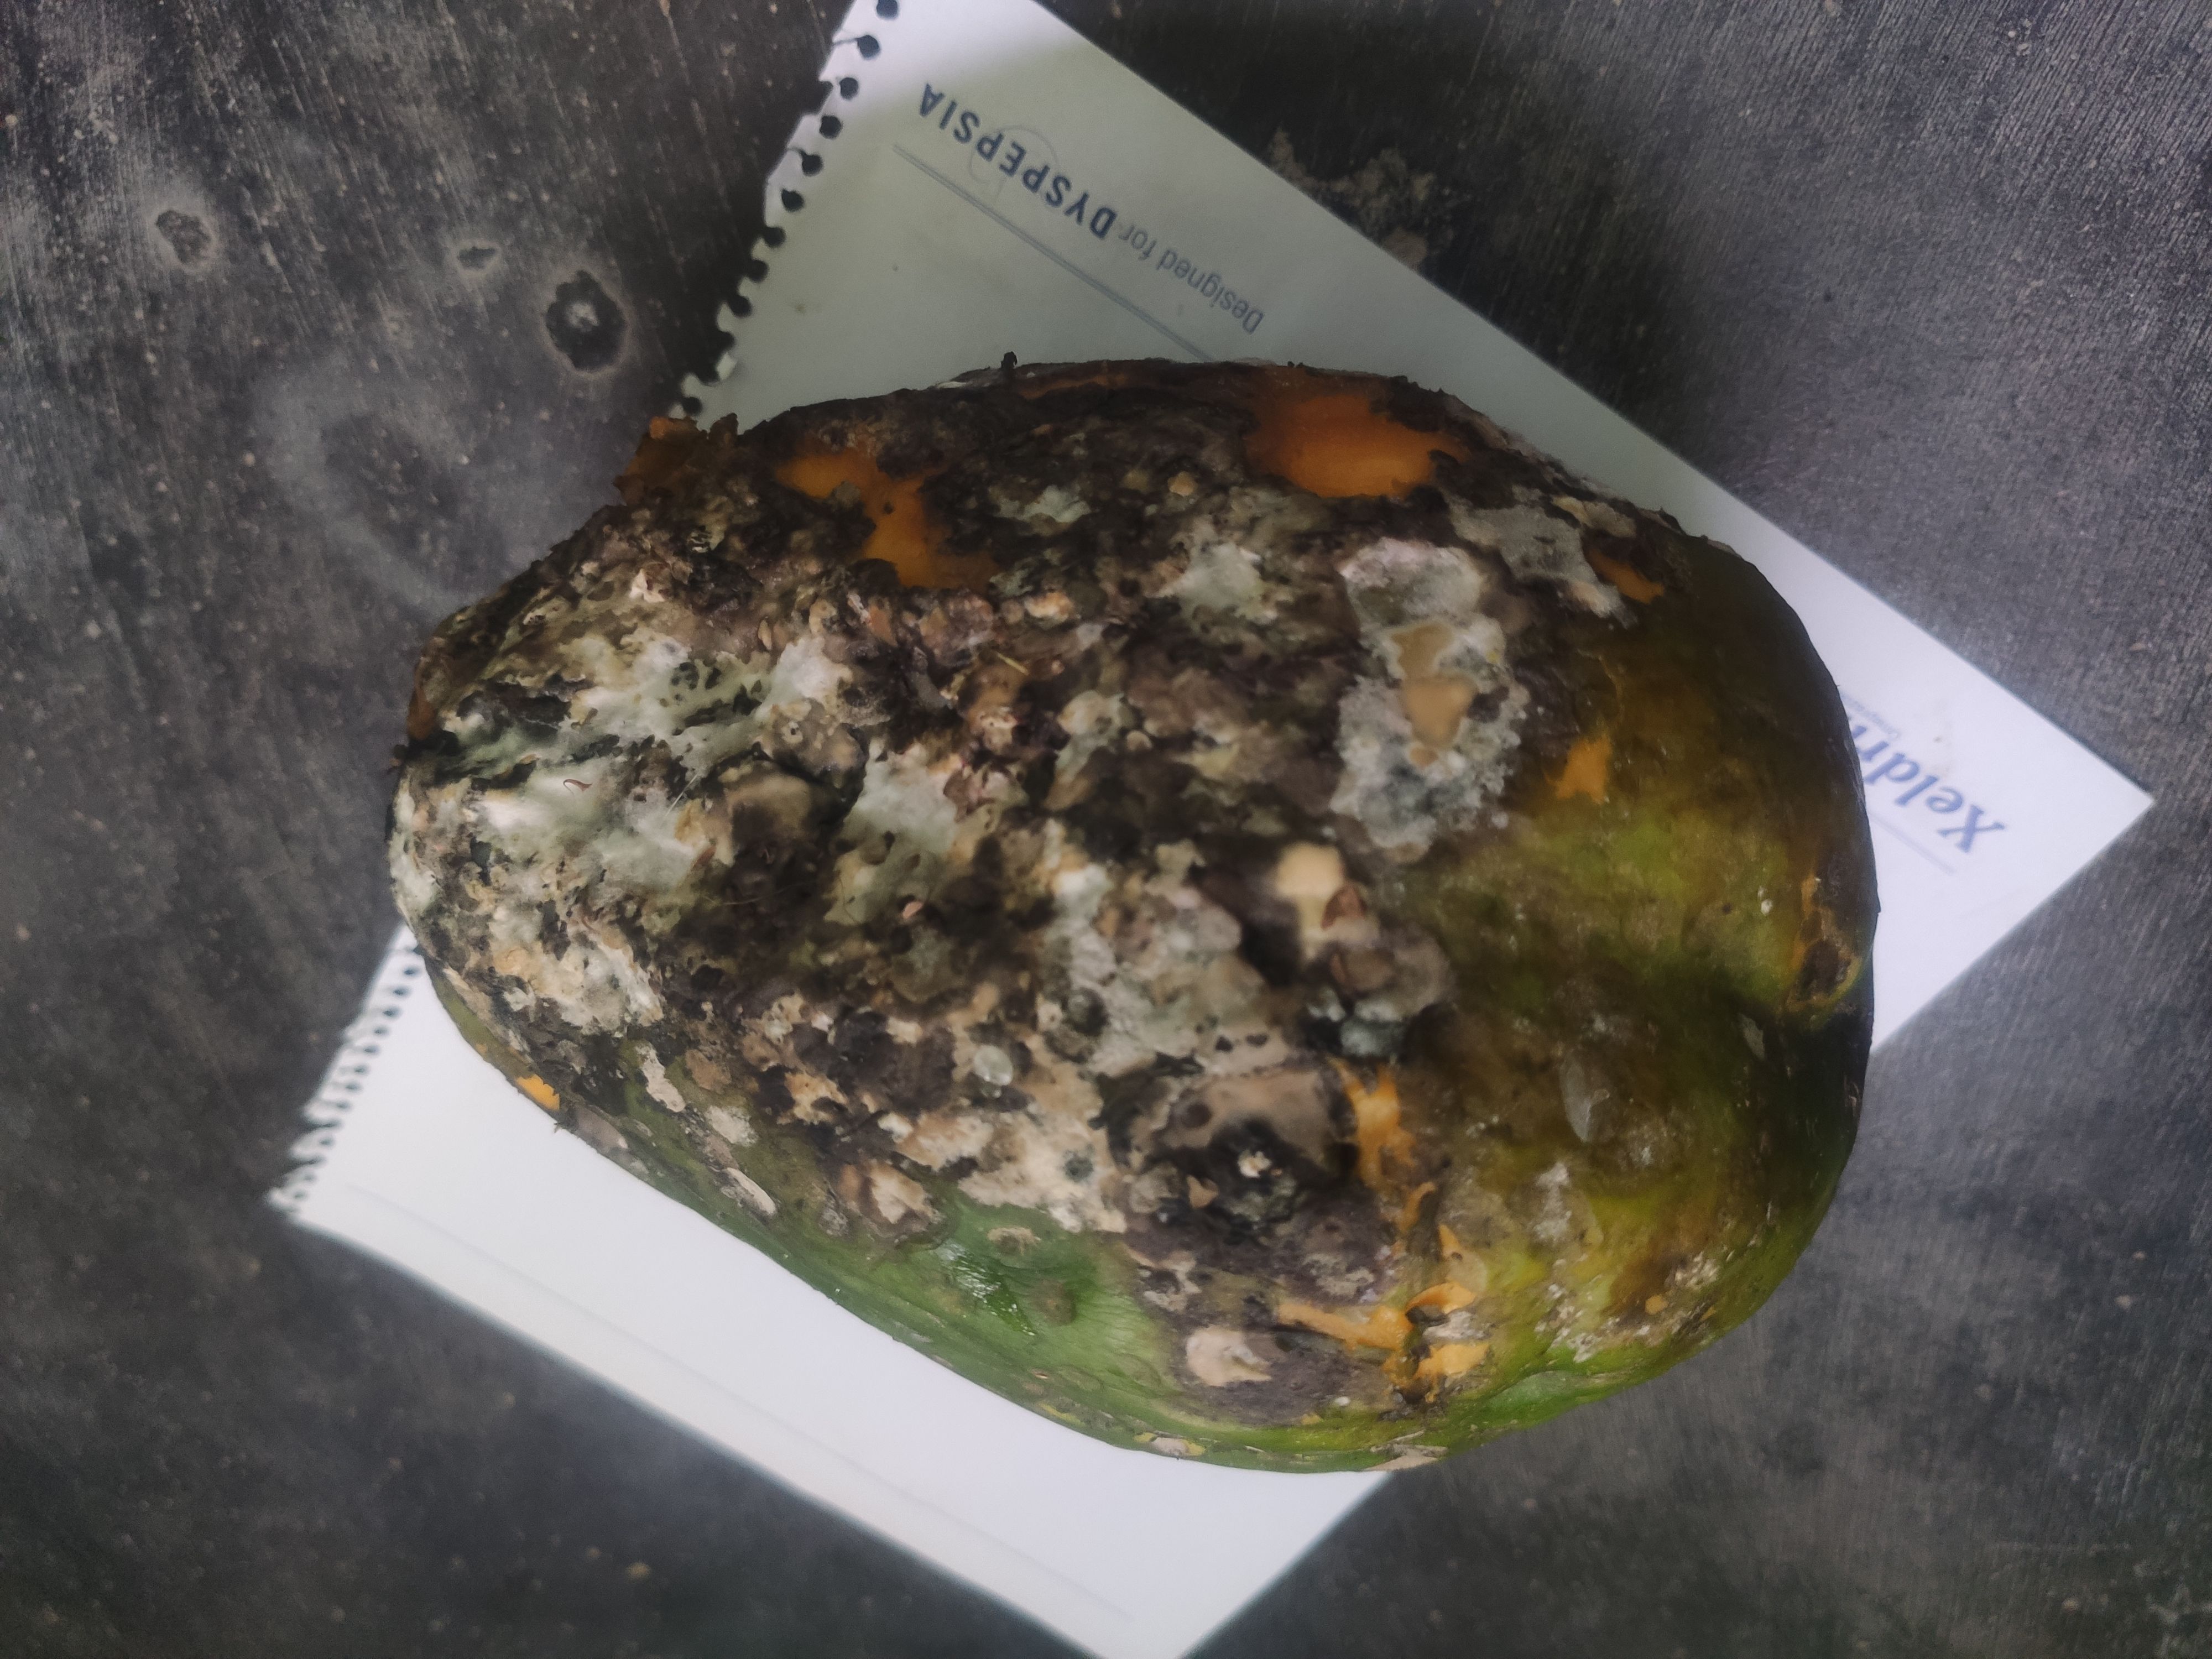
Fruit: papayas
Grade: 3rd-grade